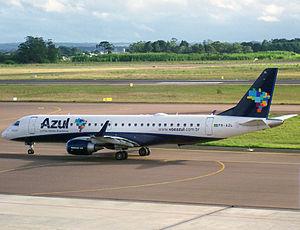
Azul est une compagnie aérienne intérieure brésilienne créée en 2008 par David Neeleman. Elle bénéficié de l'assistance technique de JetBlue Airways, compagnie américaine également fondée par David Neeleman.